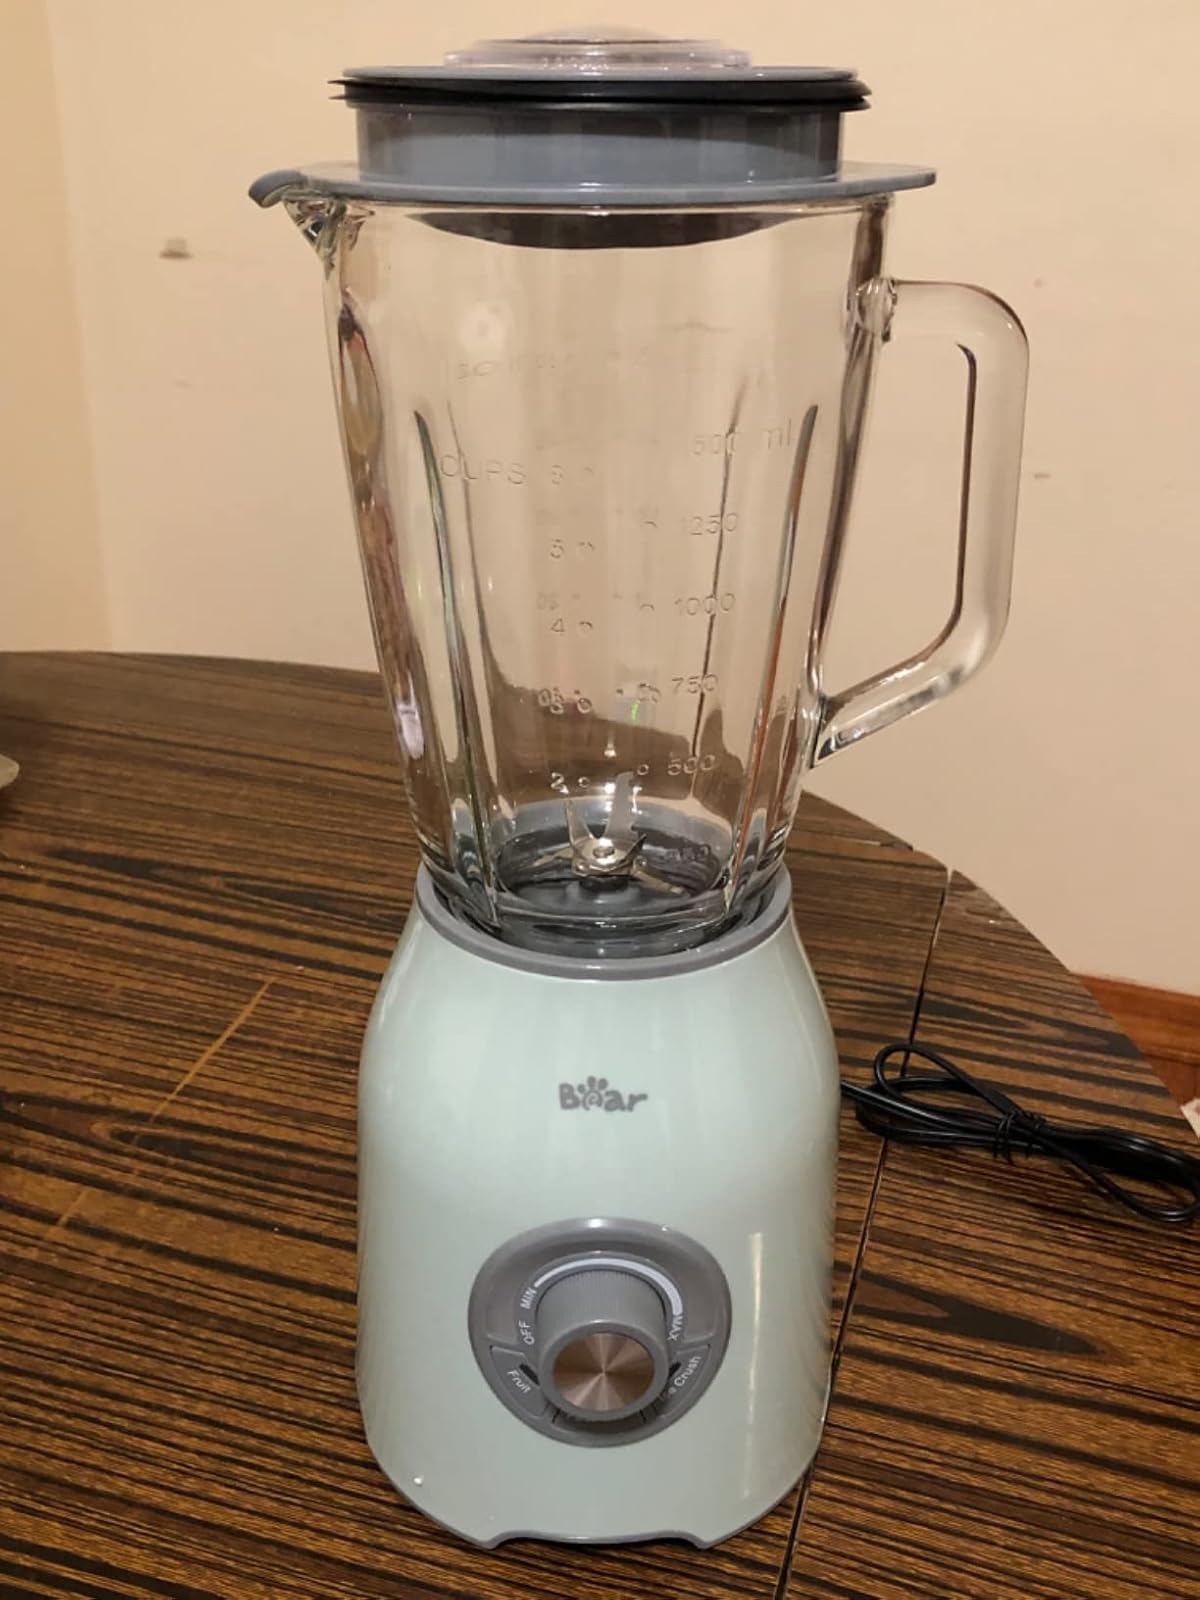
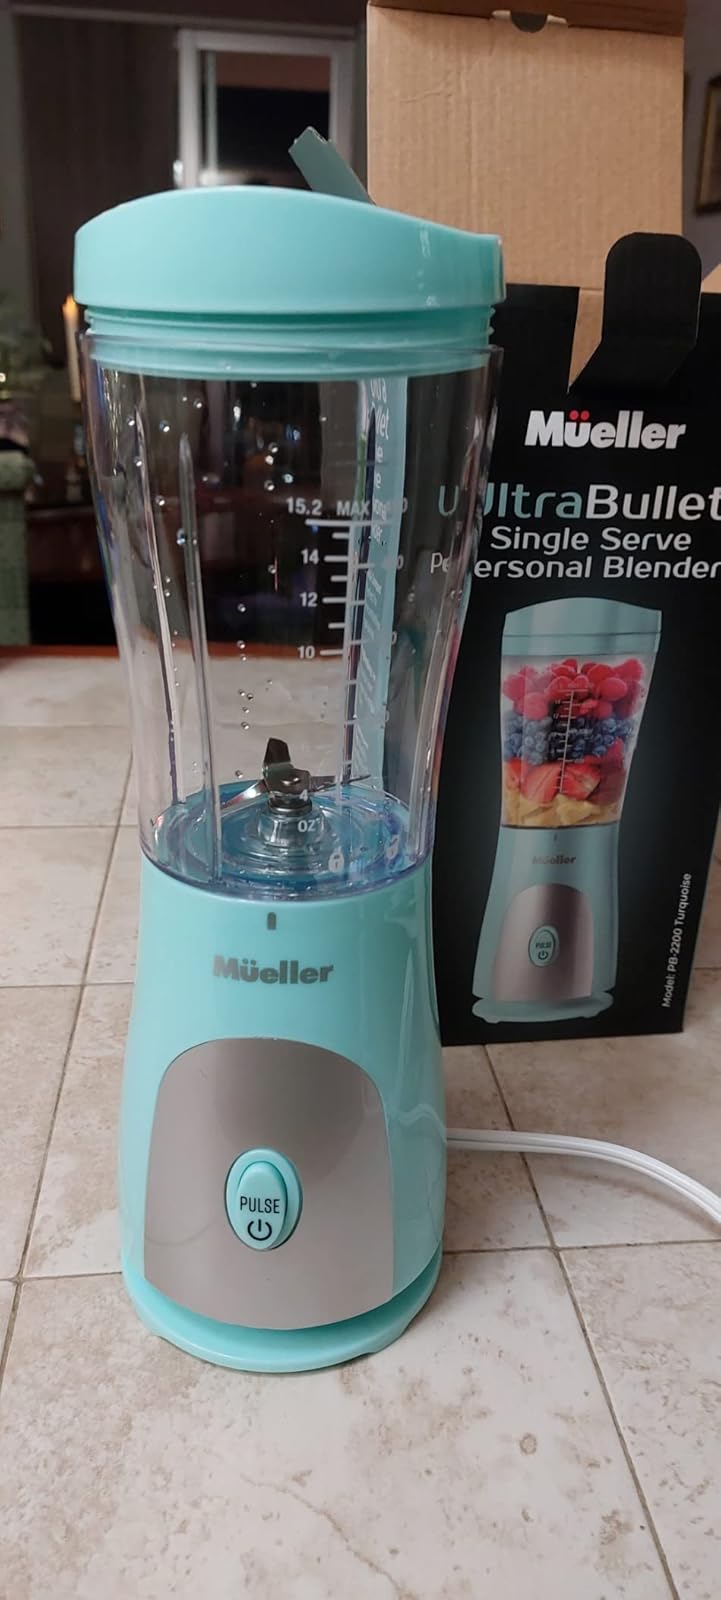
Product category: items_blender
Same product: no